Zig-Zag!

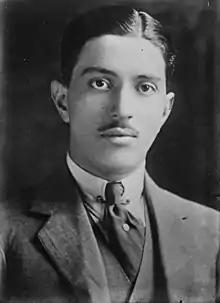
Creator Albert de Courville

Zig-Zag! was a revue staged at the London Hippodrome, London during World War I. It was devised by Albert de Courville, Wal Pink and George Arnold, with music by Dave Stamper (with arrangements and orchestrations by the musical director, Julian Jones), lyrics by Gene Buck, and additional songs by George M. Cohan. The revue opened on 31 January 1917 starring George Robey, Daphne Pollard, Cicely Debenham, Shirley Kellogg, Marie Spink and Bertram Wallis. It ran for 648 performances.